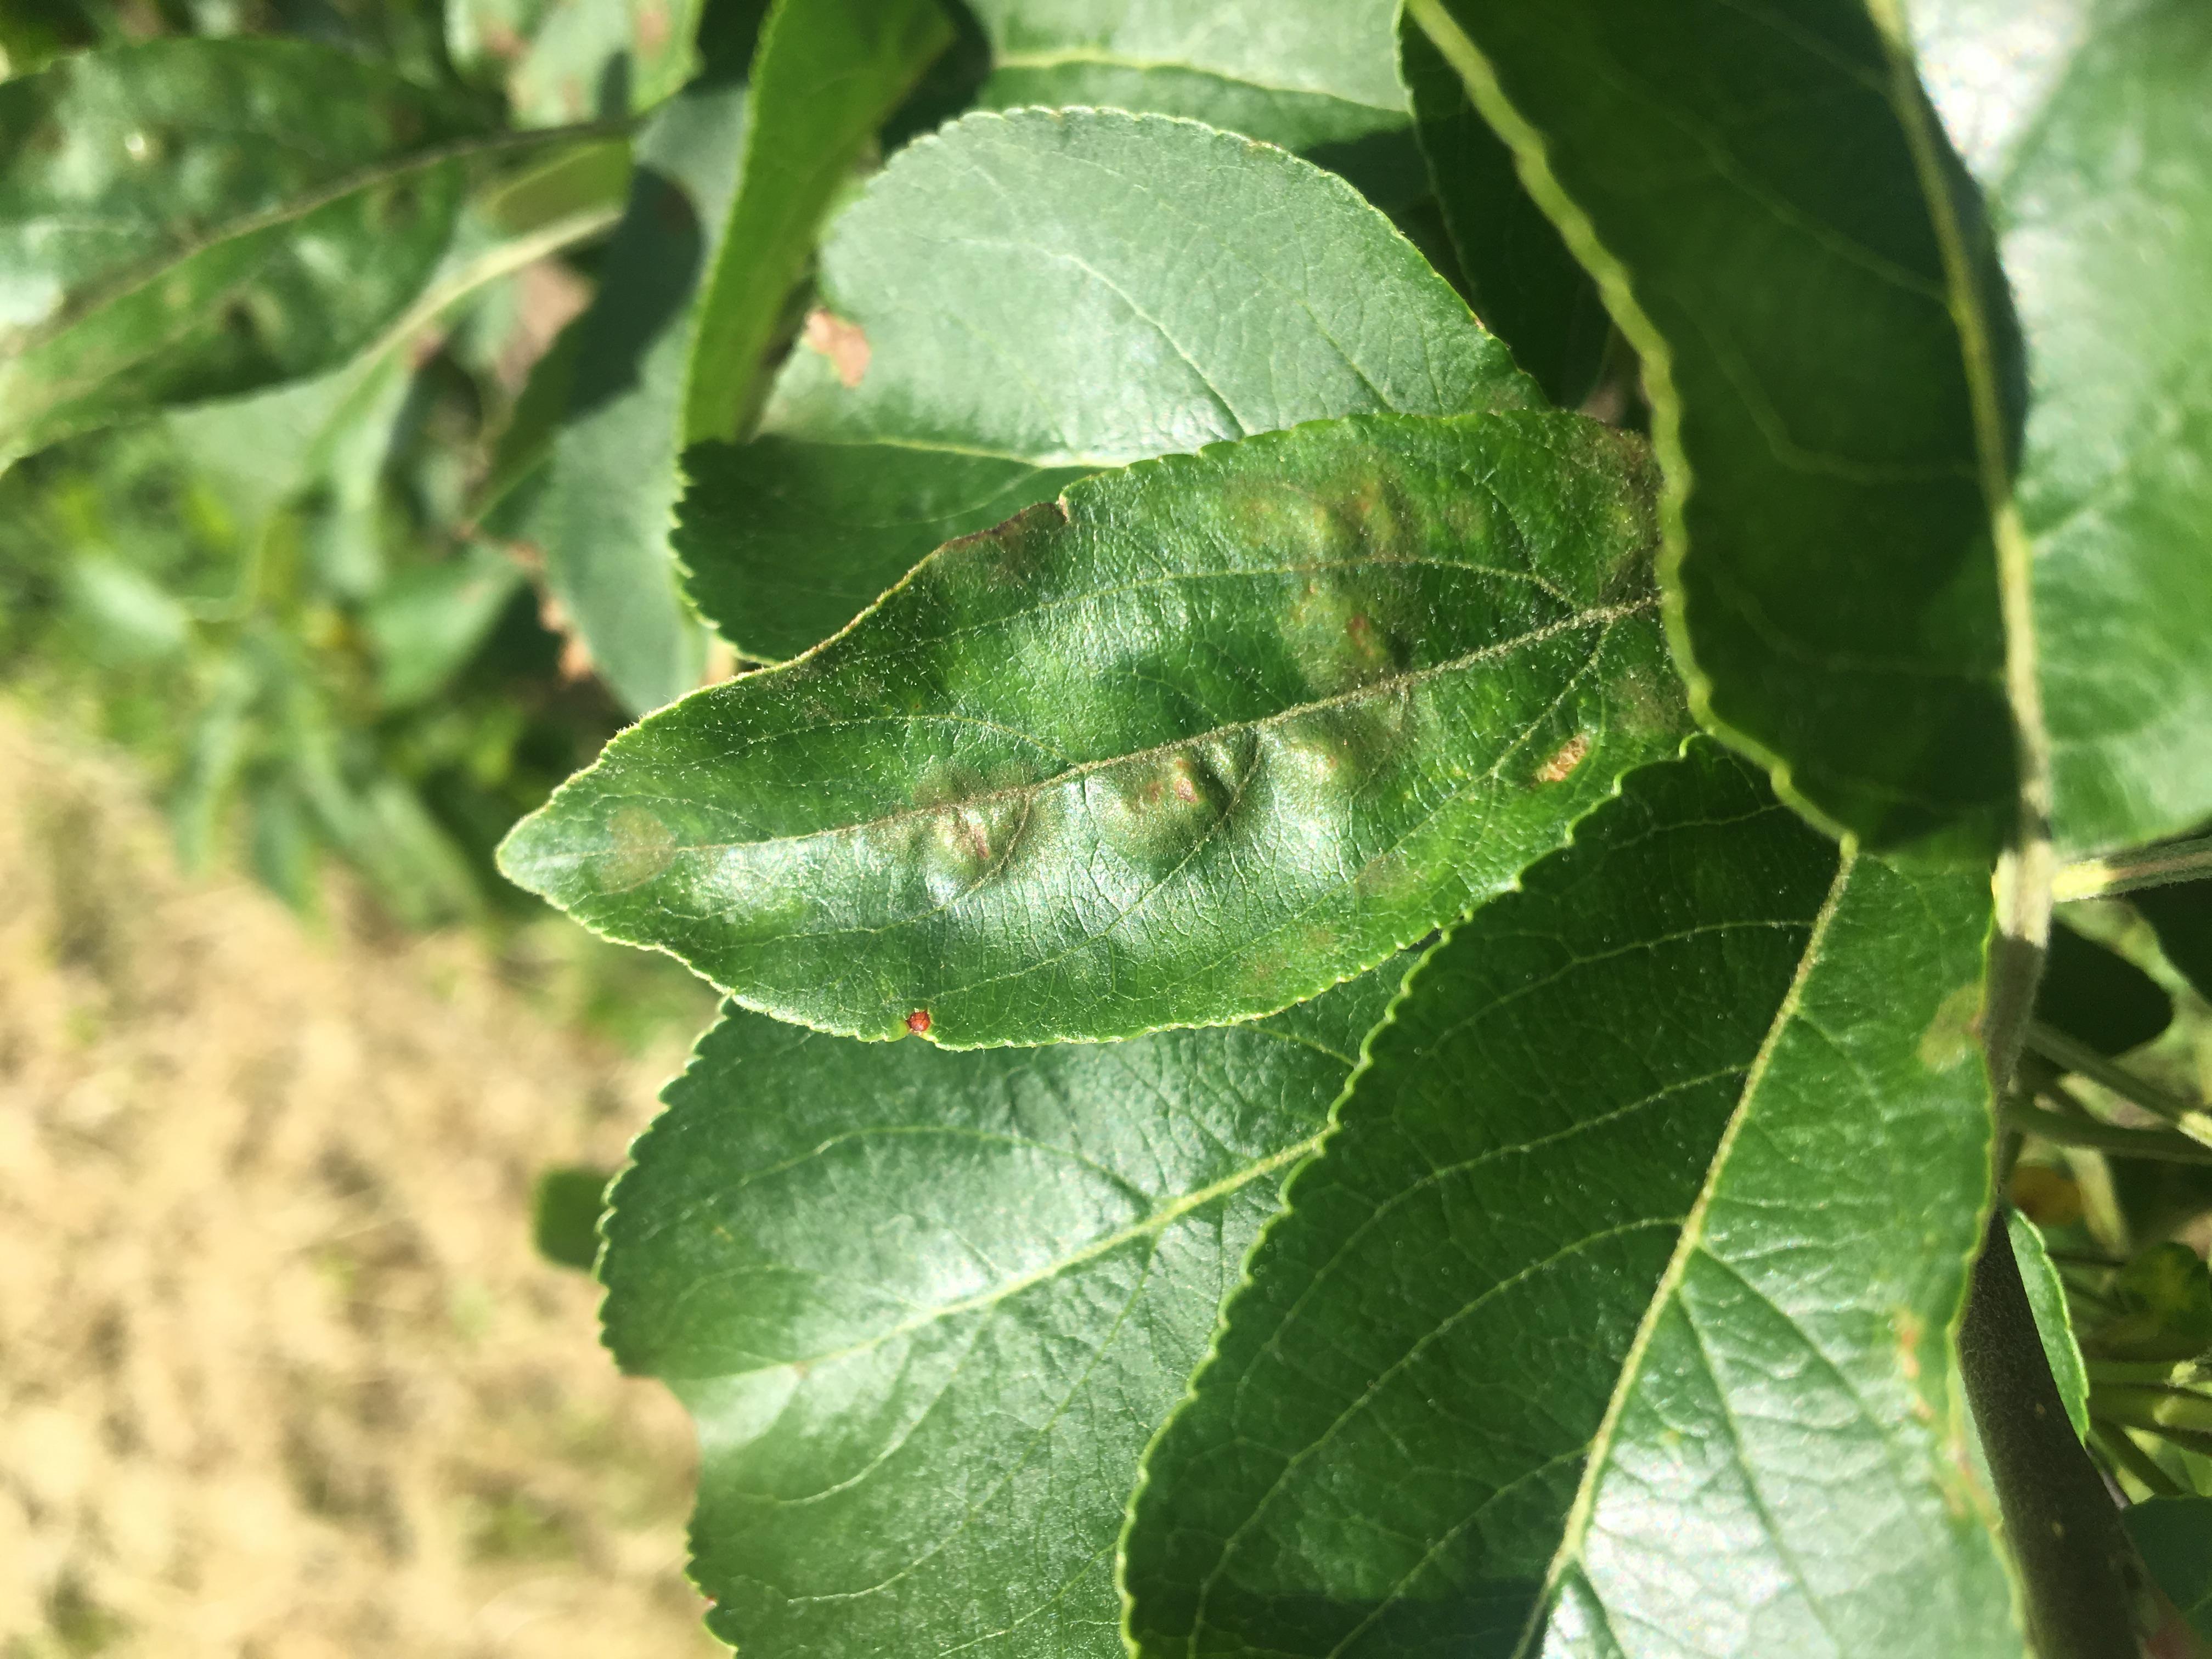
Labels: complex